Roberto Manrique

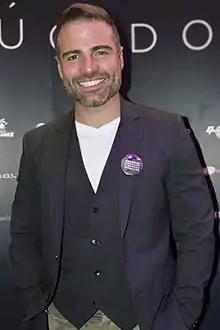
Manrique in 2016

Roberto Manrique (born April 23, 1979) is an Ecuadorian model, and actor best known for his roles in telenovelas. Starting his career in Ecuador, and later doing telenovelas for Telemundo in Colombia.